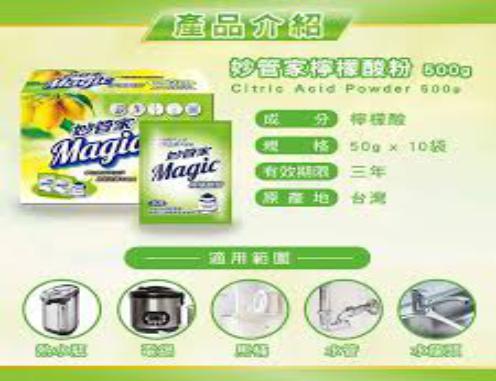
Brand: magicamah
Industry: Necessities